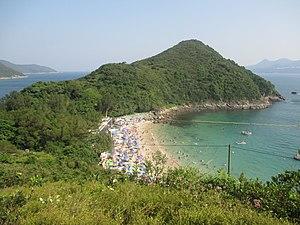
Sharp Island (île Sharp) ou Kiu Tsui Chau est l'île la plus grande du parc rural de Kiu Tsui, située à Port Shelter dans le district de Sai Kung à Hong Kong. L'île attire les touristes pour les diverses activités qu'elle offre : pêche, baignade et plongée.